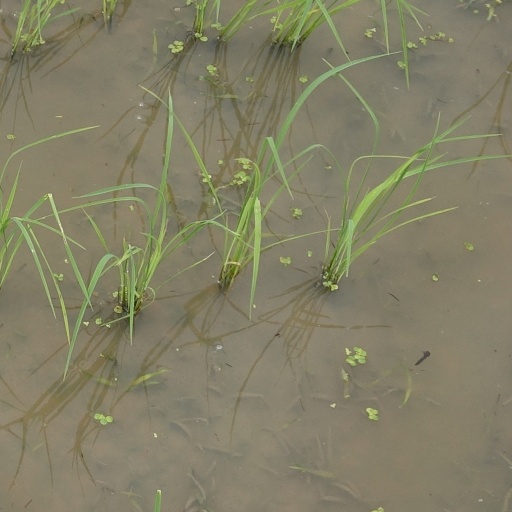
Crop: rice